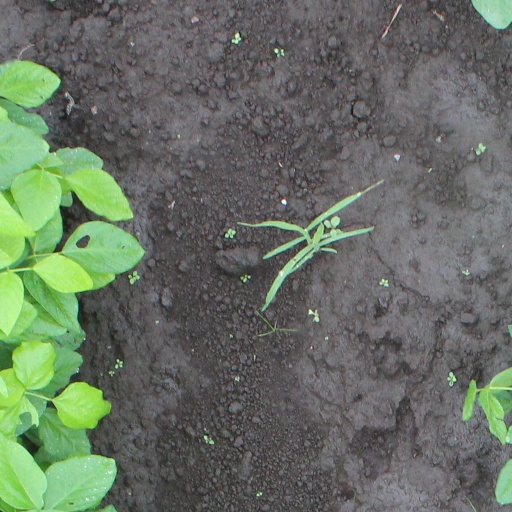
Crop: soybean